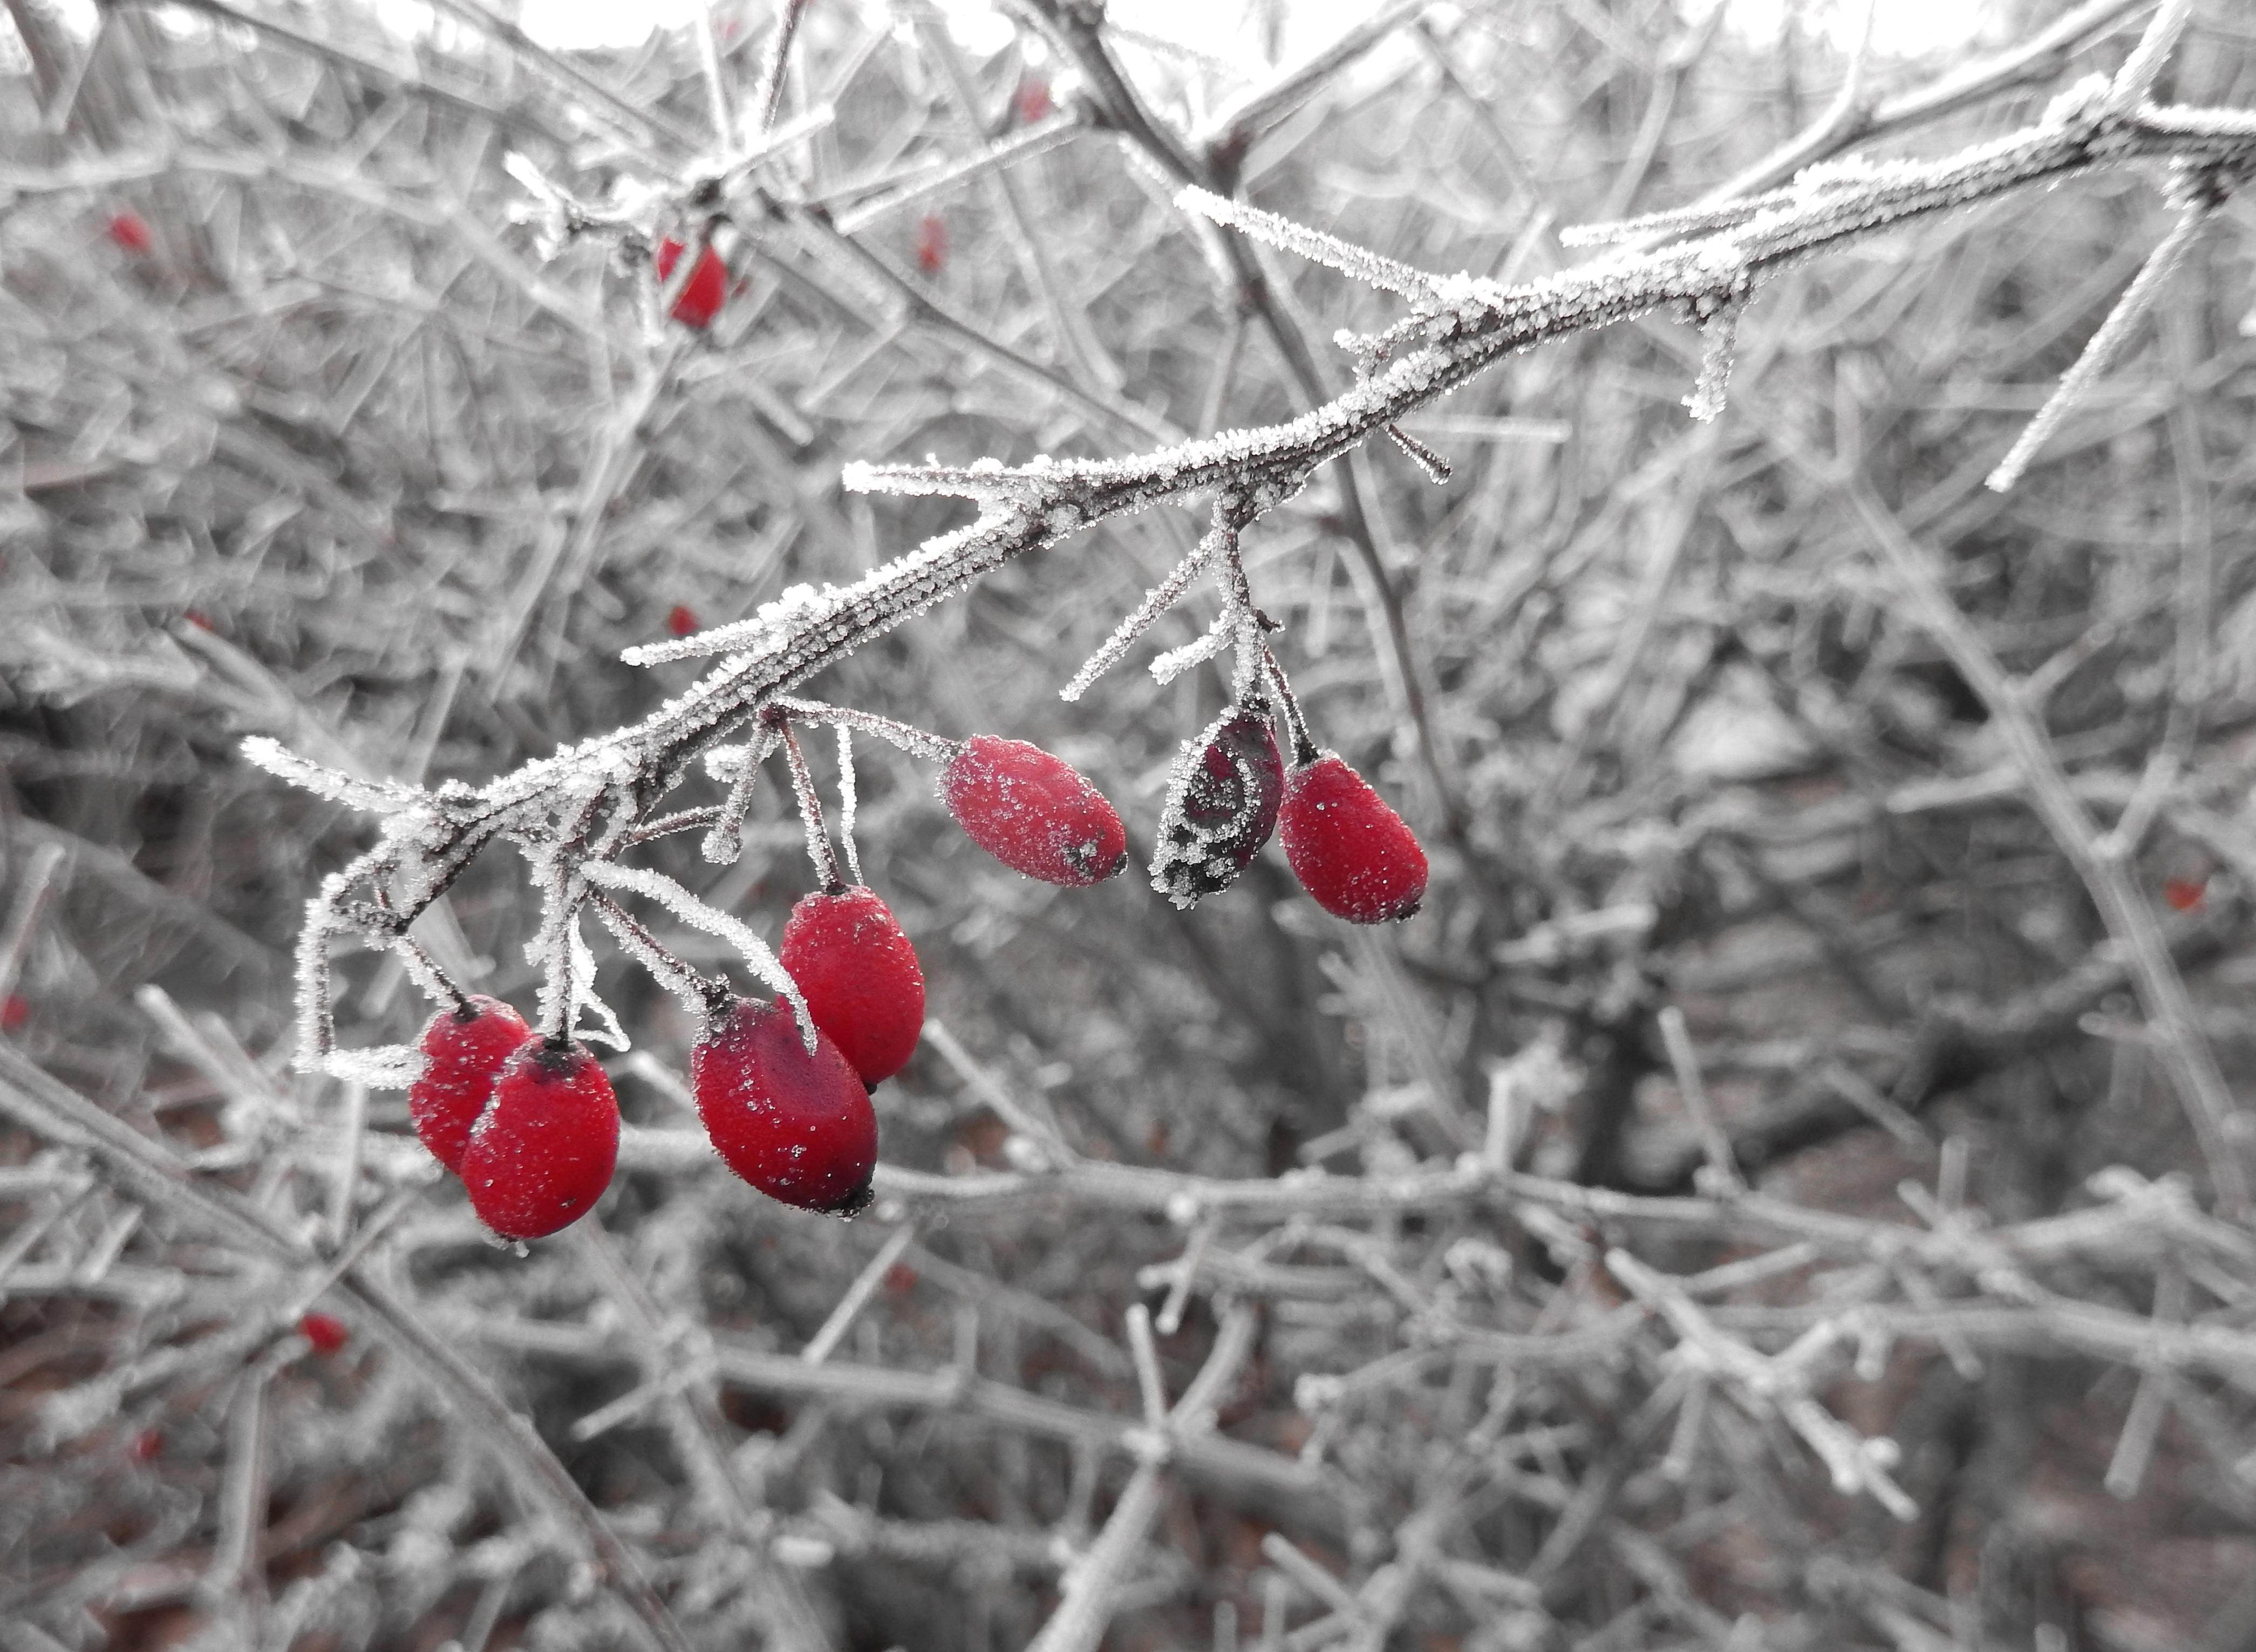
tree, nature, branch, snow, cold, winter, plant, berry, leaf, flower, frost, ice, food, produce, frozen, flora, season, twig, iced, icy, frosty, wintry, winter magic, hoarfrost, freezing, rose hip, eiskristalle, berry red, snow crystals